Battle of Nagysalló

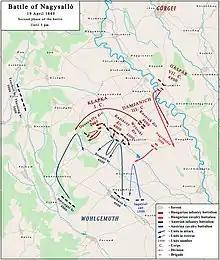
Battle of Nagysalló 19 April 1849. The military actions until 3 pm

Wohlgemuth ordered to the Strasdil brigade to counterattack and retake Nagysalló, also sending Dreyhann's brigade from Nagymálas in support. The two brigades entered in the village but were pushed out with heavy losses. However some of the Austrian troops seemingly dug themselves in the eastern part of Nagysalló. Major General Felix Jablonowski ordered the two brigades to retreat to the heights southwest of Nagysalló, trying from there to support the infantry's retreat, and prevent the Hungarian infantry's attempts to pursue them, with the grapeshot of the artillery, but the Hungarian artillery responded effectively, forcing them to retreat towards Nagymálas.